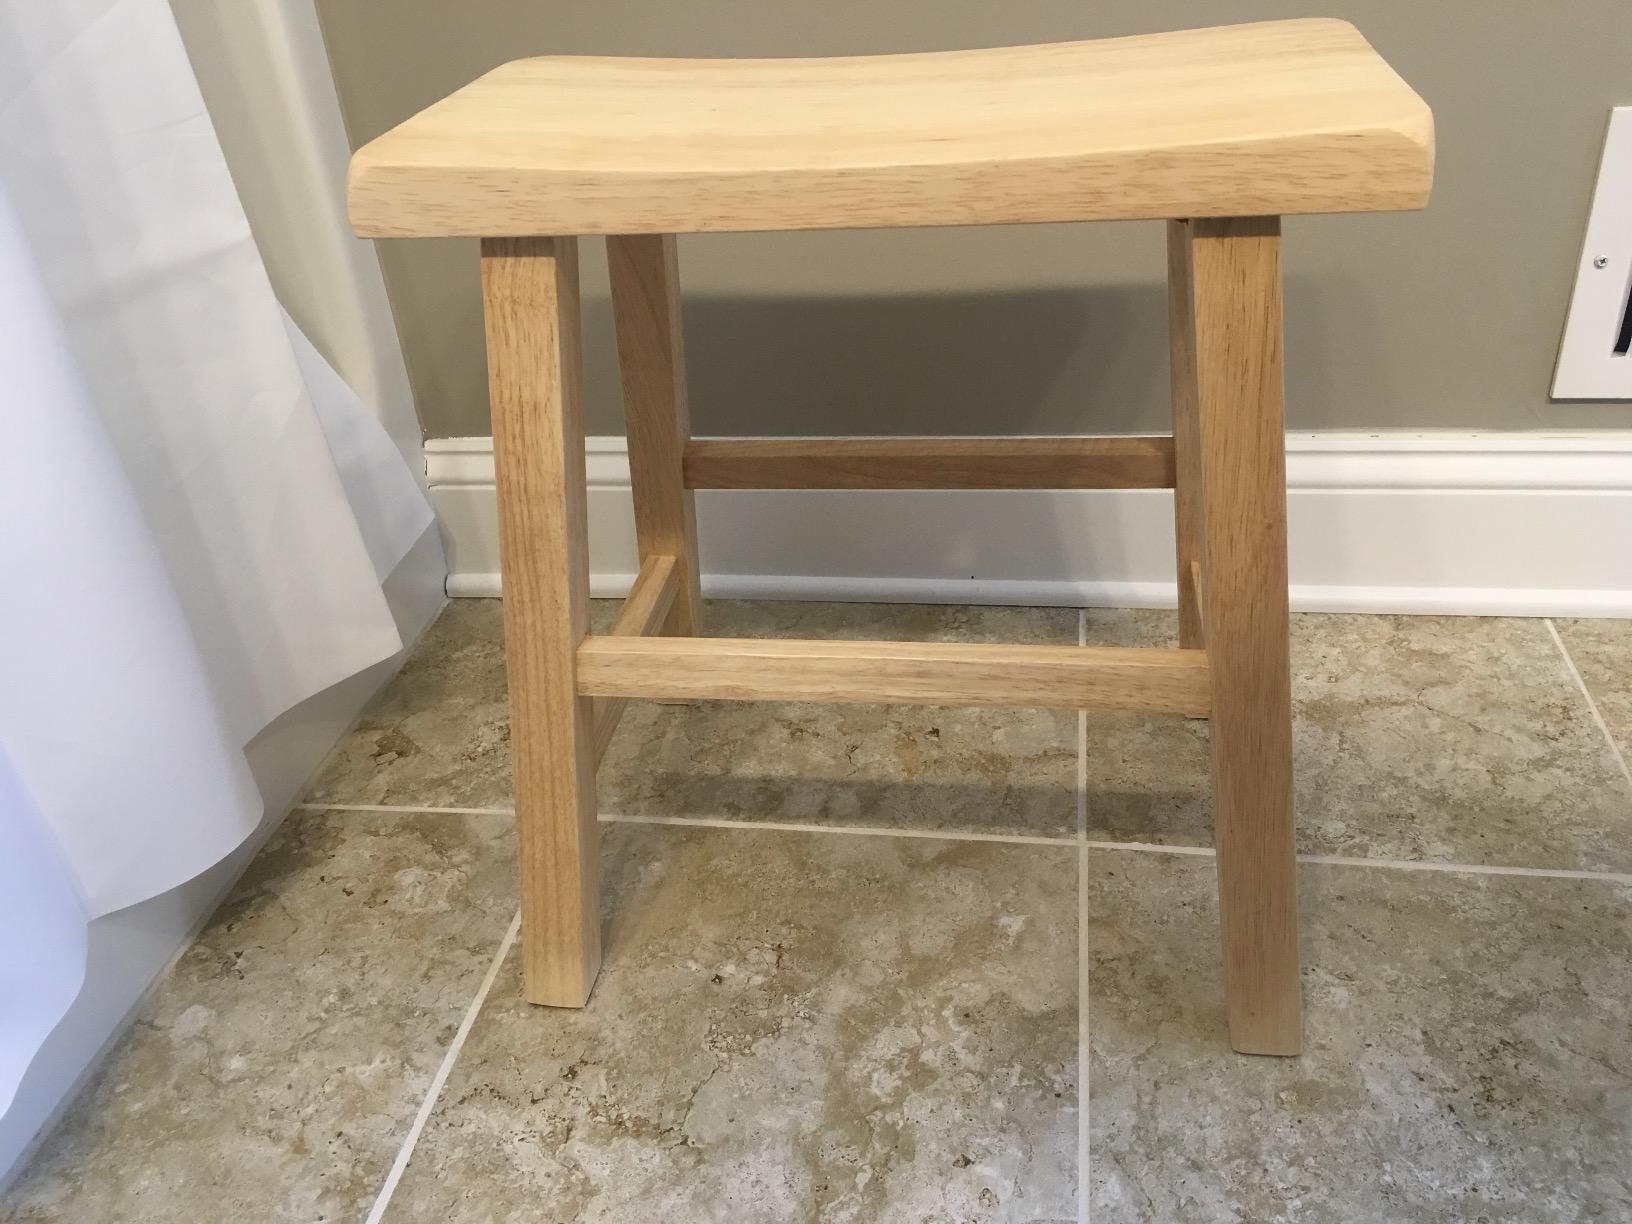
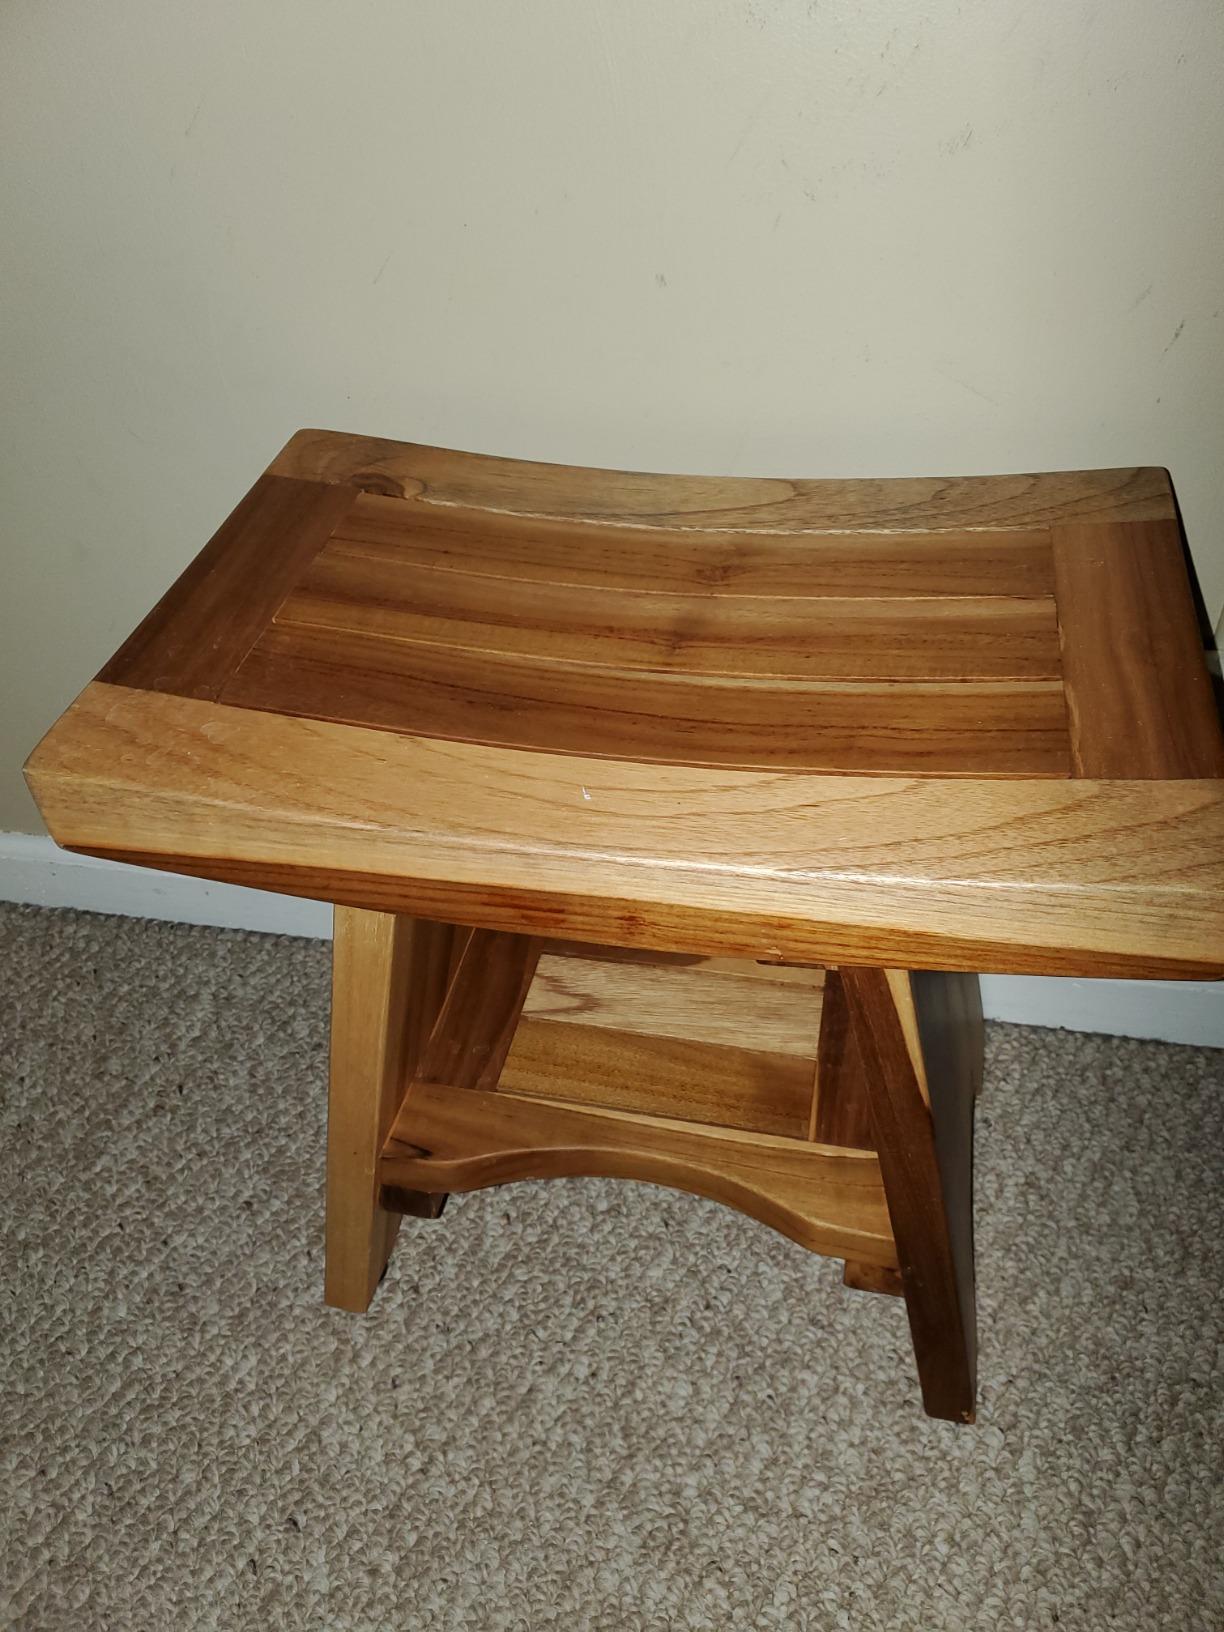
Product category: stool
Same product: no